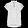
Label: Shirt